Cristina Fernández de Kirchner

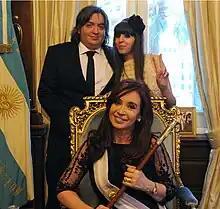
President Cristina Fernández de Kirchner in presidential regalia posing with her children, Máximo and Florencia (2011)

On 27 October 2019, Cristina Fernández de Kirchner was elected vice president, making her the first former head of state to assume the Argentine vice presidency. She was the running mate of Alberto Fernández (no relation), who was elected president. She resigned from the Senate on 27 November 2019 after assuming the vice presidency, and was replaced by her former foreign minister Jorge Taiana.